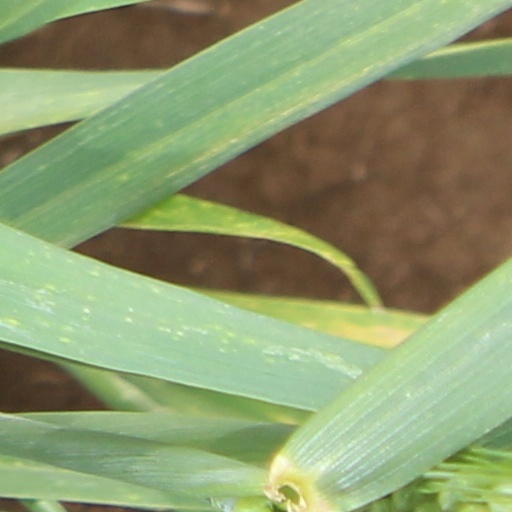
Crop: wheat